Aitik

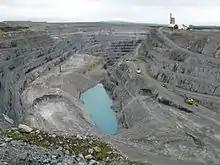
The open pit copper mine of Aitik

The Aitik copper mine is owned by Boliden AB and situated outside the town of Gällivare in northern Sweden. It is one of Europe's largest open pit copper mines. Alongside copper, some quantities of gold and silver are produced alongside the main production.